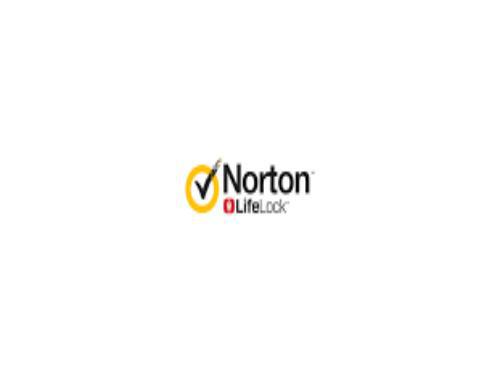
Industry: Necessities